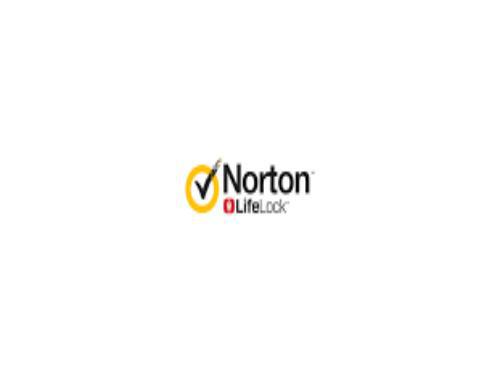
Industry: Necessities